Lee Krasner

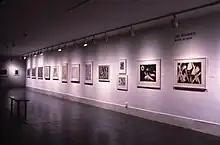
Installation view of solo exhibition of Krasner's work at the Brooklyn Museum in 1984

Mary Beth Edelson's "Some Living American Women Artists / Last Supper" (1972) appropriated Leonardo da Vinci’s "The Last Supper", with the heads of notable women artists, including Krasner's, collaged over the heads of Christ and his apostles. The image, addressing the role of religious and art historical iconography in the subordination of women, became "one of the most iconic images of the feminist art movement."